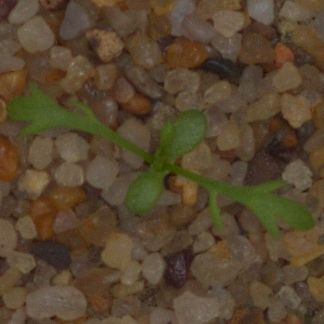
Label: scentless_mayweed